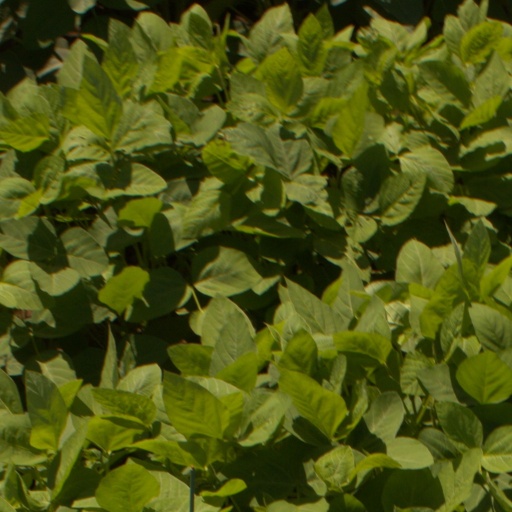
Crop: soybean